Fåberg stone

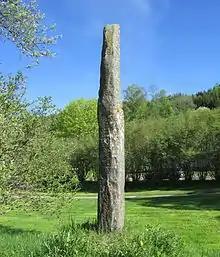
The Fåberg stone

The Fåberg stone is a runestone next to Fåberg Church in the village of Fåberg in the municipality of Lillehammer in Innlandet County, Norway. It is registered with the Norwegian Directorate for Cultural Heritage under number 58558.